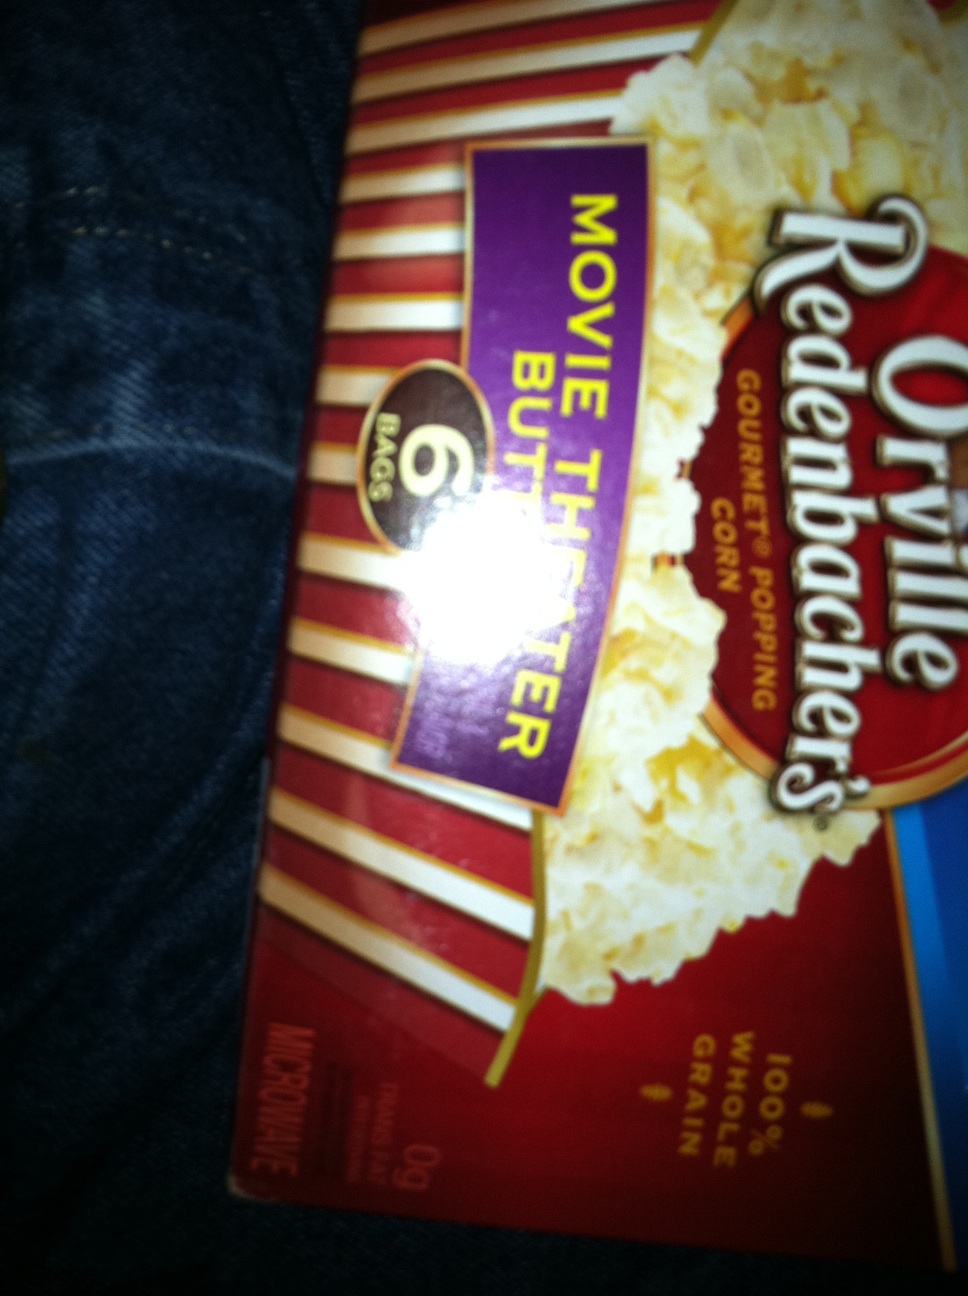Question: What's in this box?
Answer: popcorn